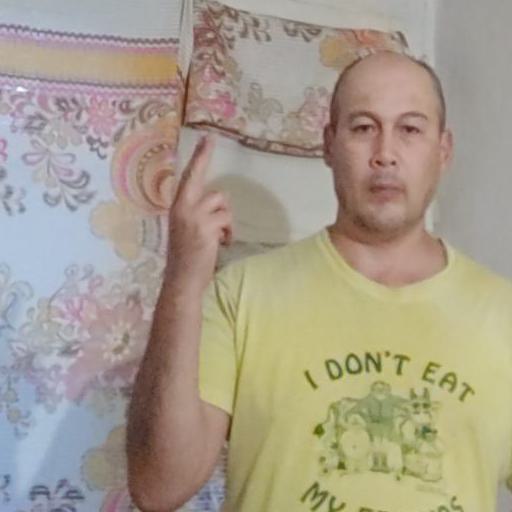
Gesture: two_up_inverted